Nicolás Frutos

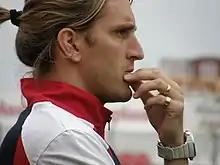
portrait of Nicolas Frutos

Nicolás Alejandro Frutos Cortino (born 10 May 1981) is an Argentine football coach and retired player. A striker during his playing career, he is an assistant coach for Major League Soccer club D.C. United.